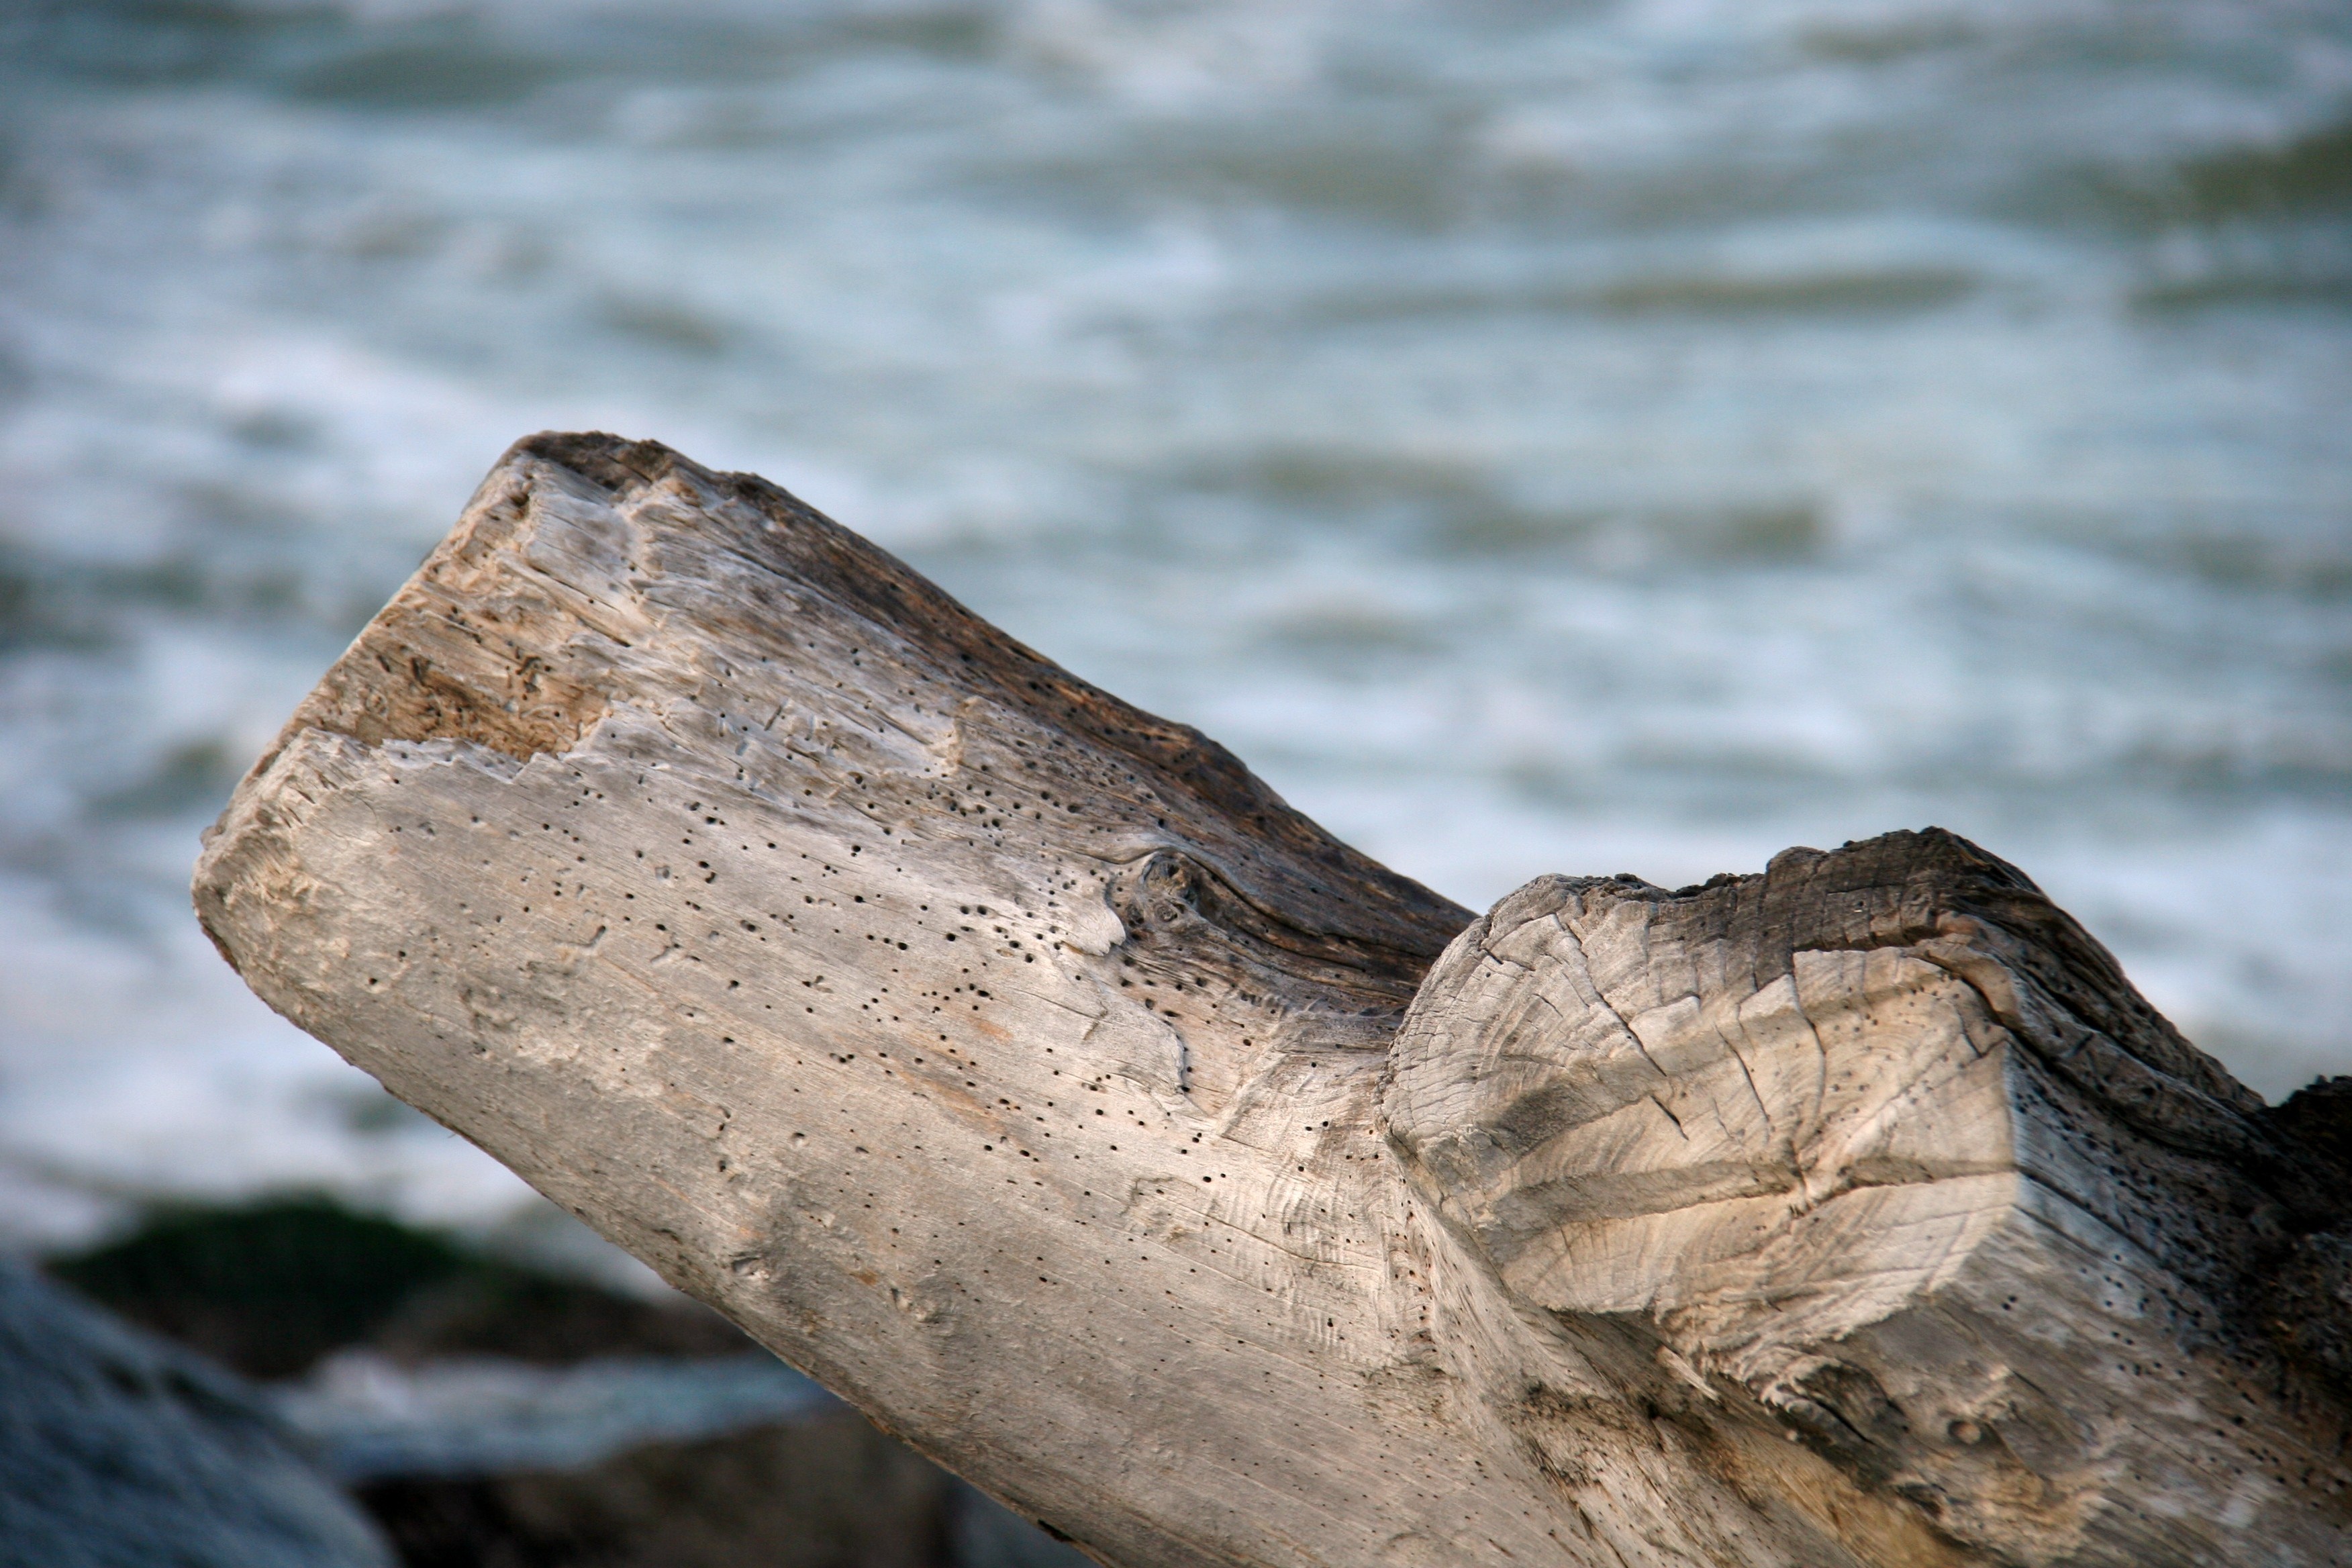
sea, tree, water, nature, rock, wood, leaf, wave, trunk, wildlife, material, wooden log, close up, geology, macro photography, old wood